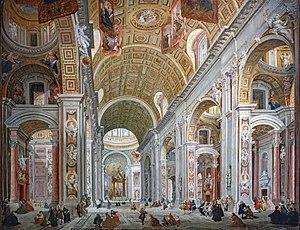
Le Vatican, en forme longue l'État de la Cité du Vatican, est un pays d'Europe. Il s'agit du support territorial du Saint-Siège enclavé dans la ville et capitale italienne de Rome. En 2019, il compte 799 habitants sur une superficie totale de 0,439 km², ce qui en fait le plus petit État au monde ainsi que le moins peuplé.
Cette page est une liste de lieux considérés comme saints par différents groupes religieux. Ces lieux peuvent être considérés comme « intrinsèquement » saints ou sacrés, constituant des centres ou sites culturels, cultuels ou spirituels importants ou bien encore être le haut siège d'une religion.
In eminenti apostolatus specula est une bulle pontificale émise le 28 avril 1738 par Clément XII contre la franc-maçonnerie. Quoique prononcée comme définitive, cette condamnation fut la première d'une longue série ; pendant plus de deux siècles, pratiquement tous les successeurs de Clément XII l'ont reformulée. Fil rouge entre le Vatican et cette société initiatique, la bulle apostolique constitue encore aujourd'hui le droit canonique en vigueur envers la franc-maçonnerie.